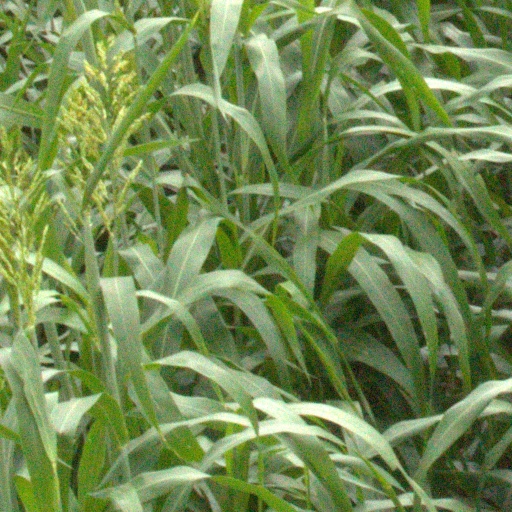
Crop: sorghum